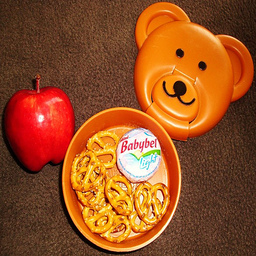
Label: Apple